Ottaviano Tenerani

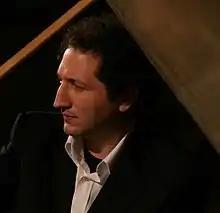
Ottaviano Tenerani

Ottaviano Tenerani (born 14 February 1969, in Pontedera, Italy) is an Italian keyboard player, conductor, musicologist. He is the leader of Il Rossignolo, an ensemble on period instruments that he founded in 1998 together with the flautist Marica Testi and the recorder and oboe player Martino Noferi.